Independent Order of Odd Fellows

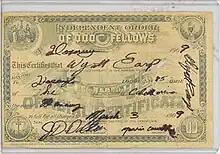
Membership card of Wyatt Earp (1909).

There are IOOF lodges in at least 29 countries: Each Grand Lodge has a number of subordinate lodges that report to them.